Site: brandenburg
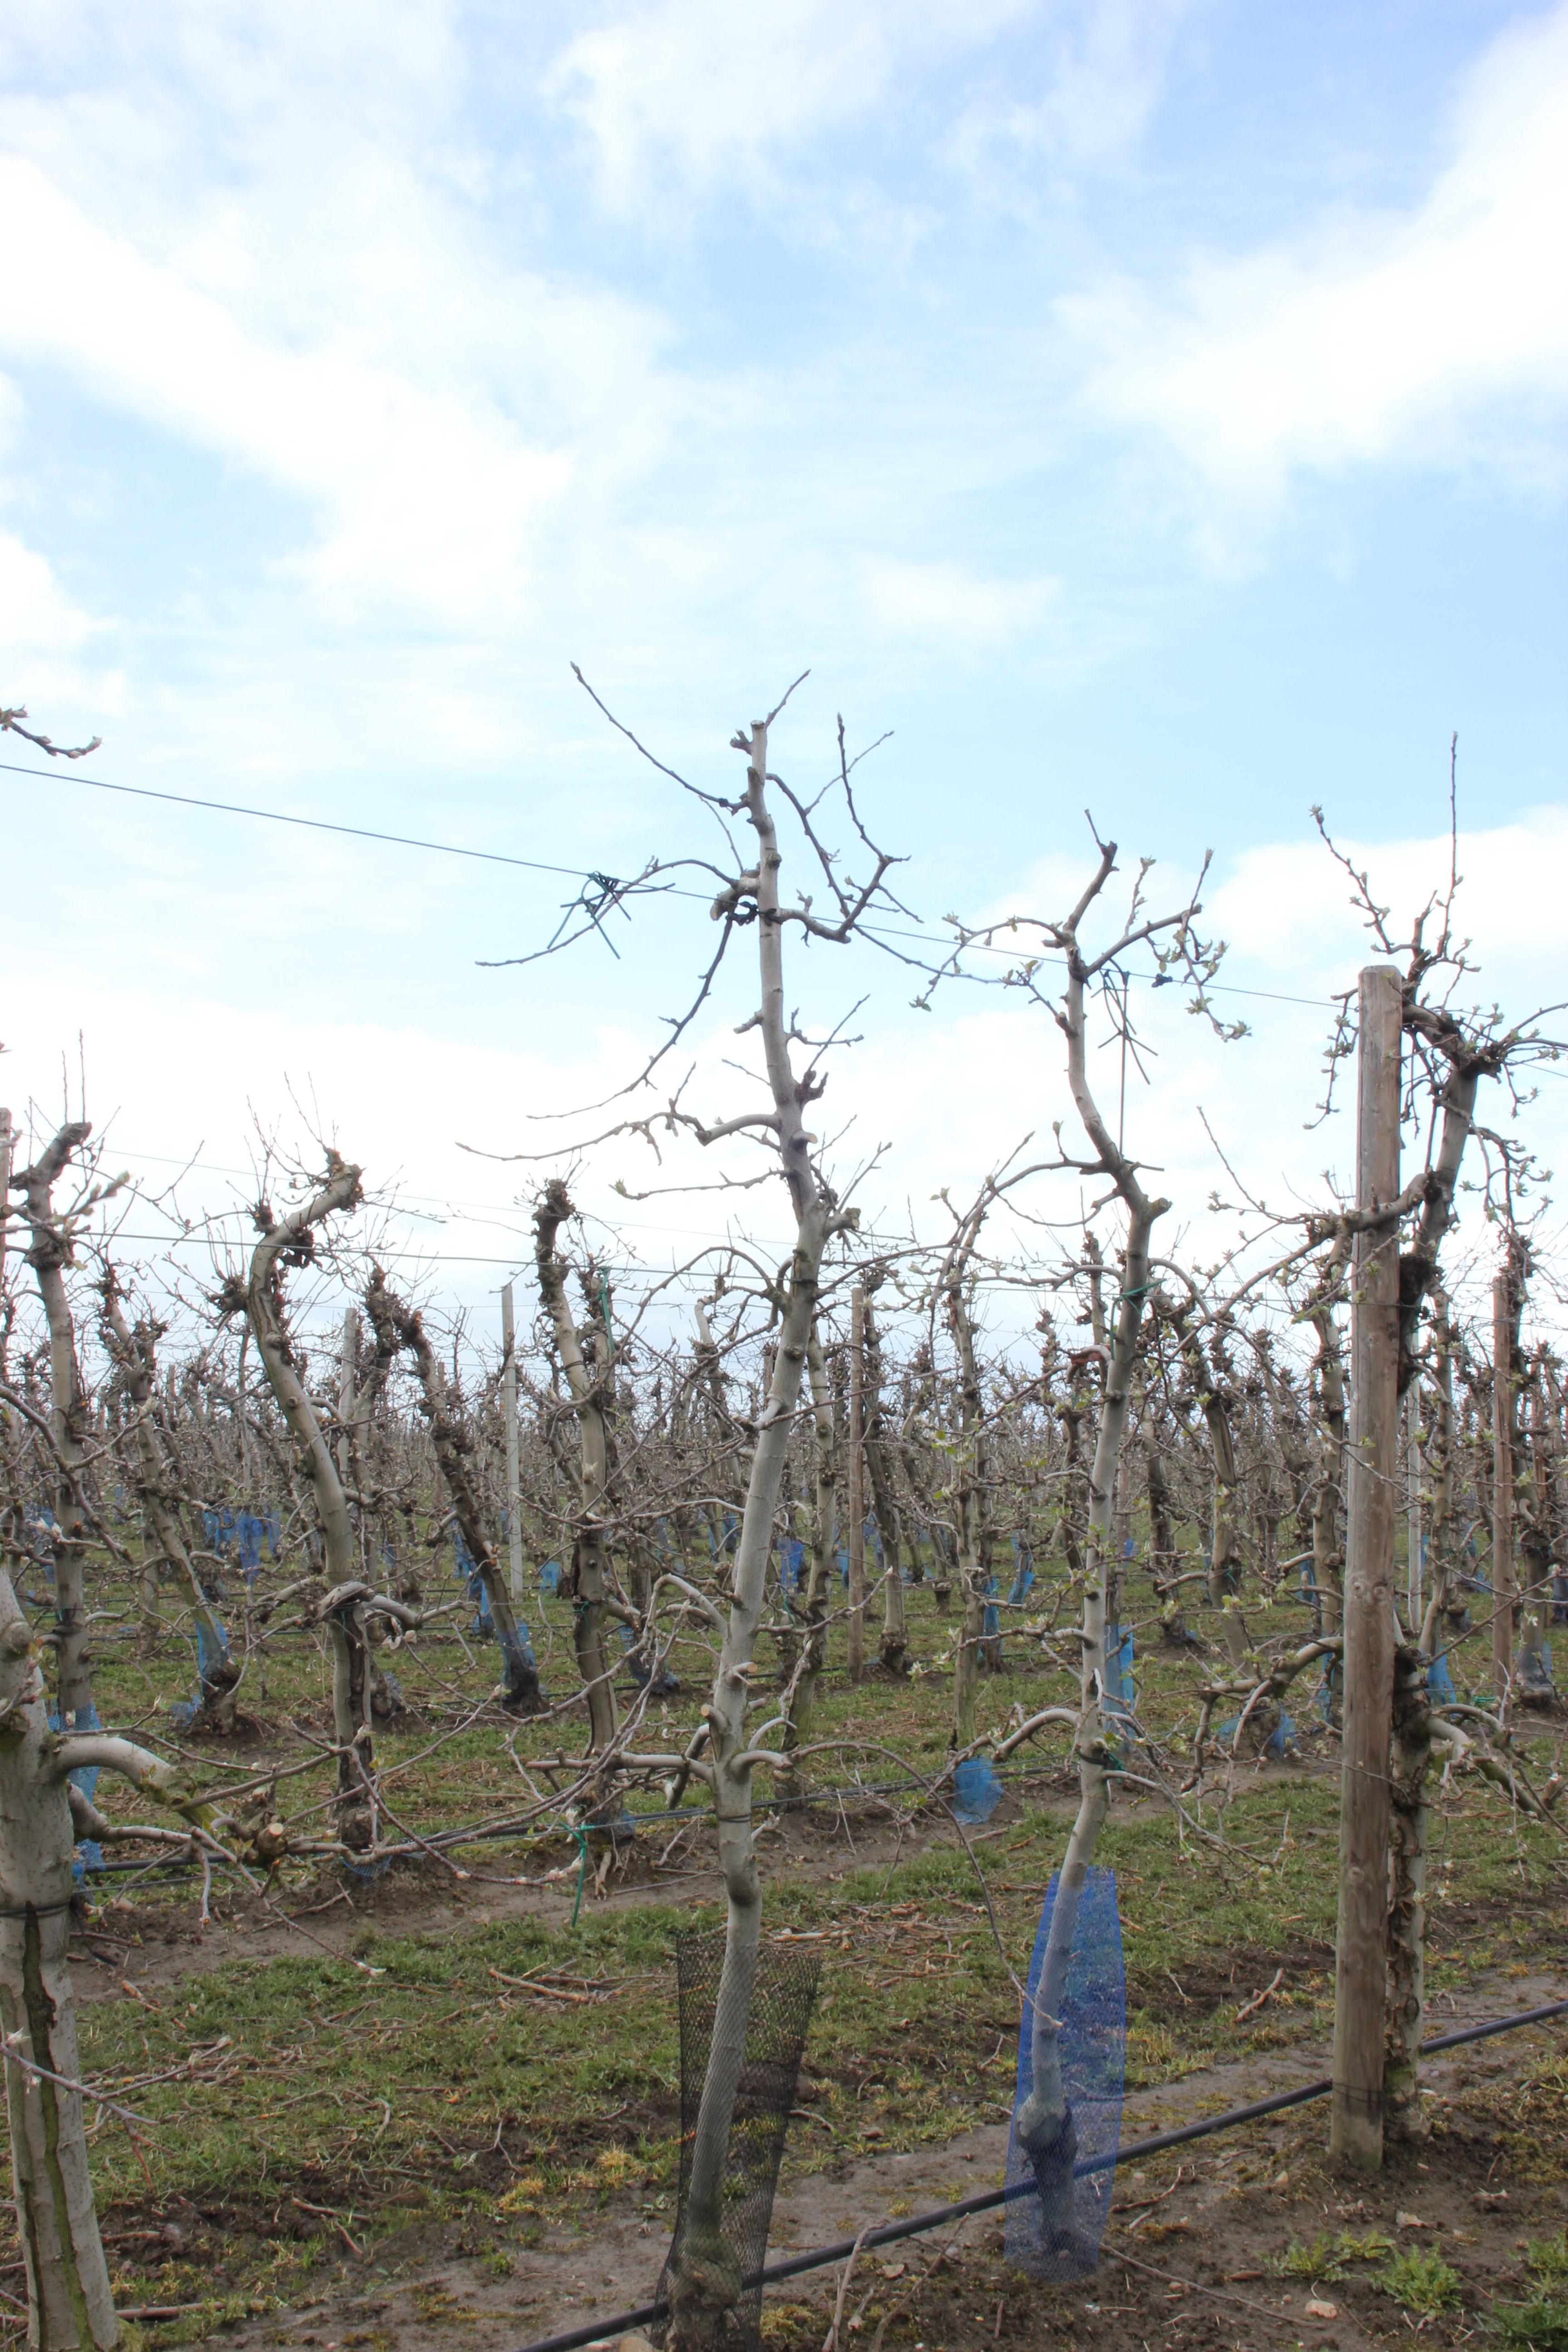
Growth stage (BBCH 55): Inflorescence emergence